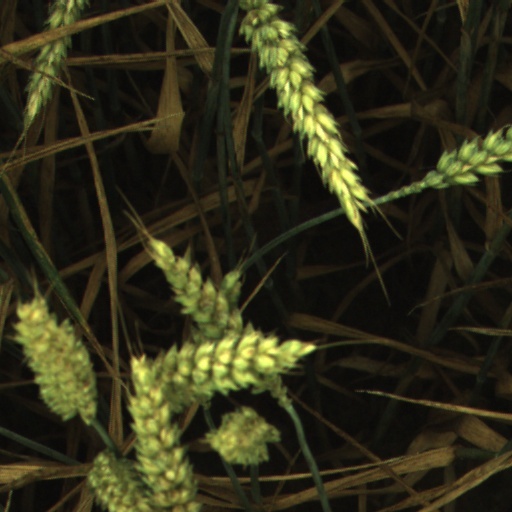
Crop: wheat